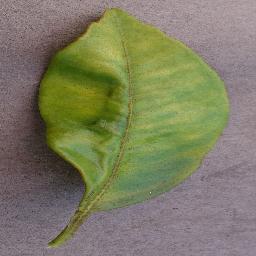
Label: Orange___Haunglongbing_(Citrus_greening)